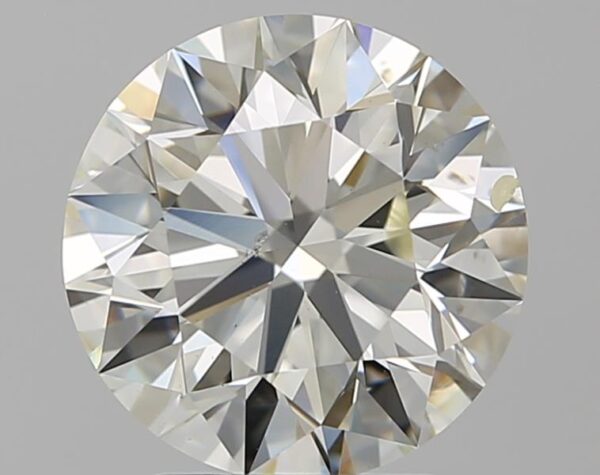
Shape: round
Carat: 2.51
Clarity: SI2
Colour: L
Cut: EX
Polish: EX
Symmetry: EX
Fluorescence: F
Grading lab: GIA
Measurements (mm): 8.64 x 8.68 x 5.41